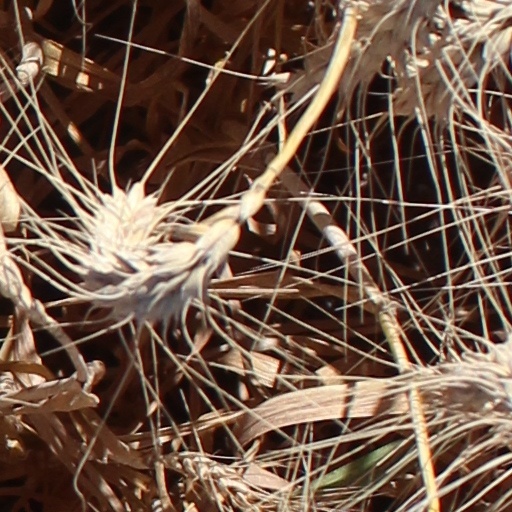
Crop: wheat